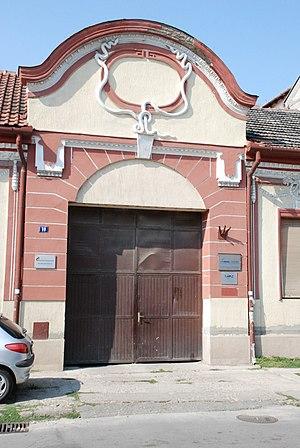
La maison située 10 rue Dositejeva à Novi Sad est située à Novi Sad, la capitale de la province autonome de Voïvodine, en Serbie. En raison de sa valeur patrimoniale, elle est inscrite sur la liste des monuments culturels protégés de la République de Serbie.